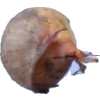
Label: onion